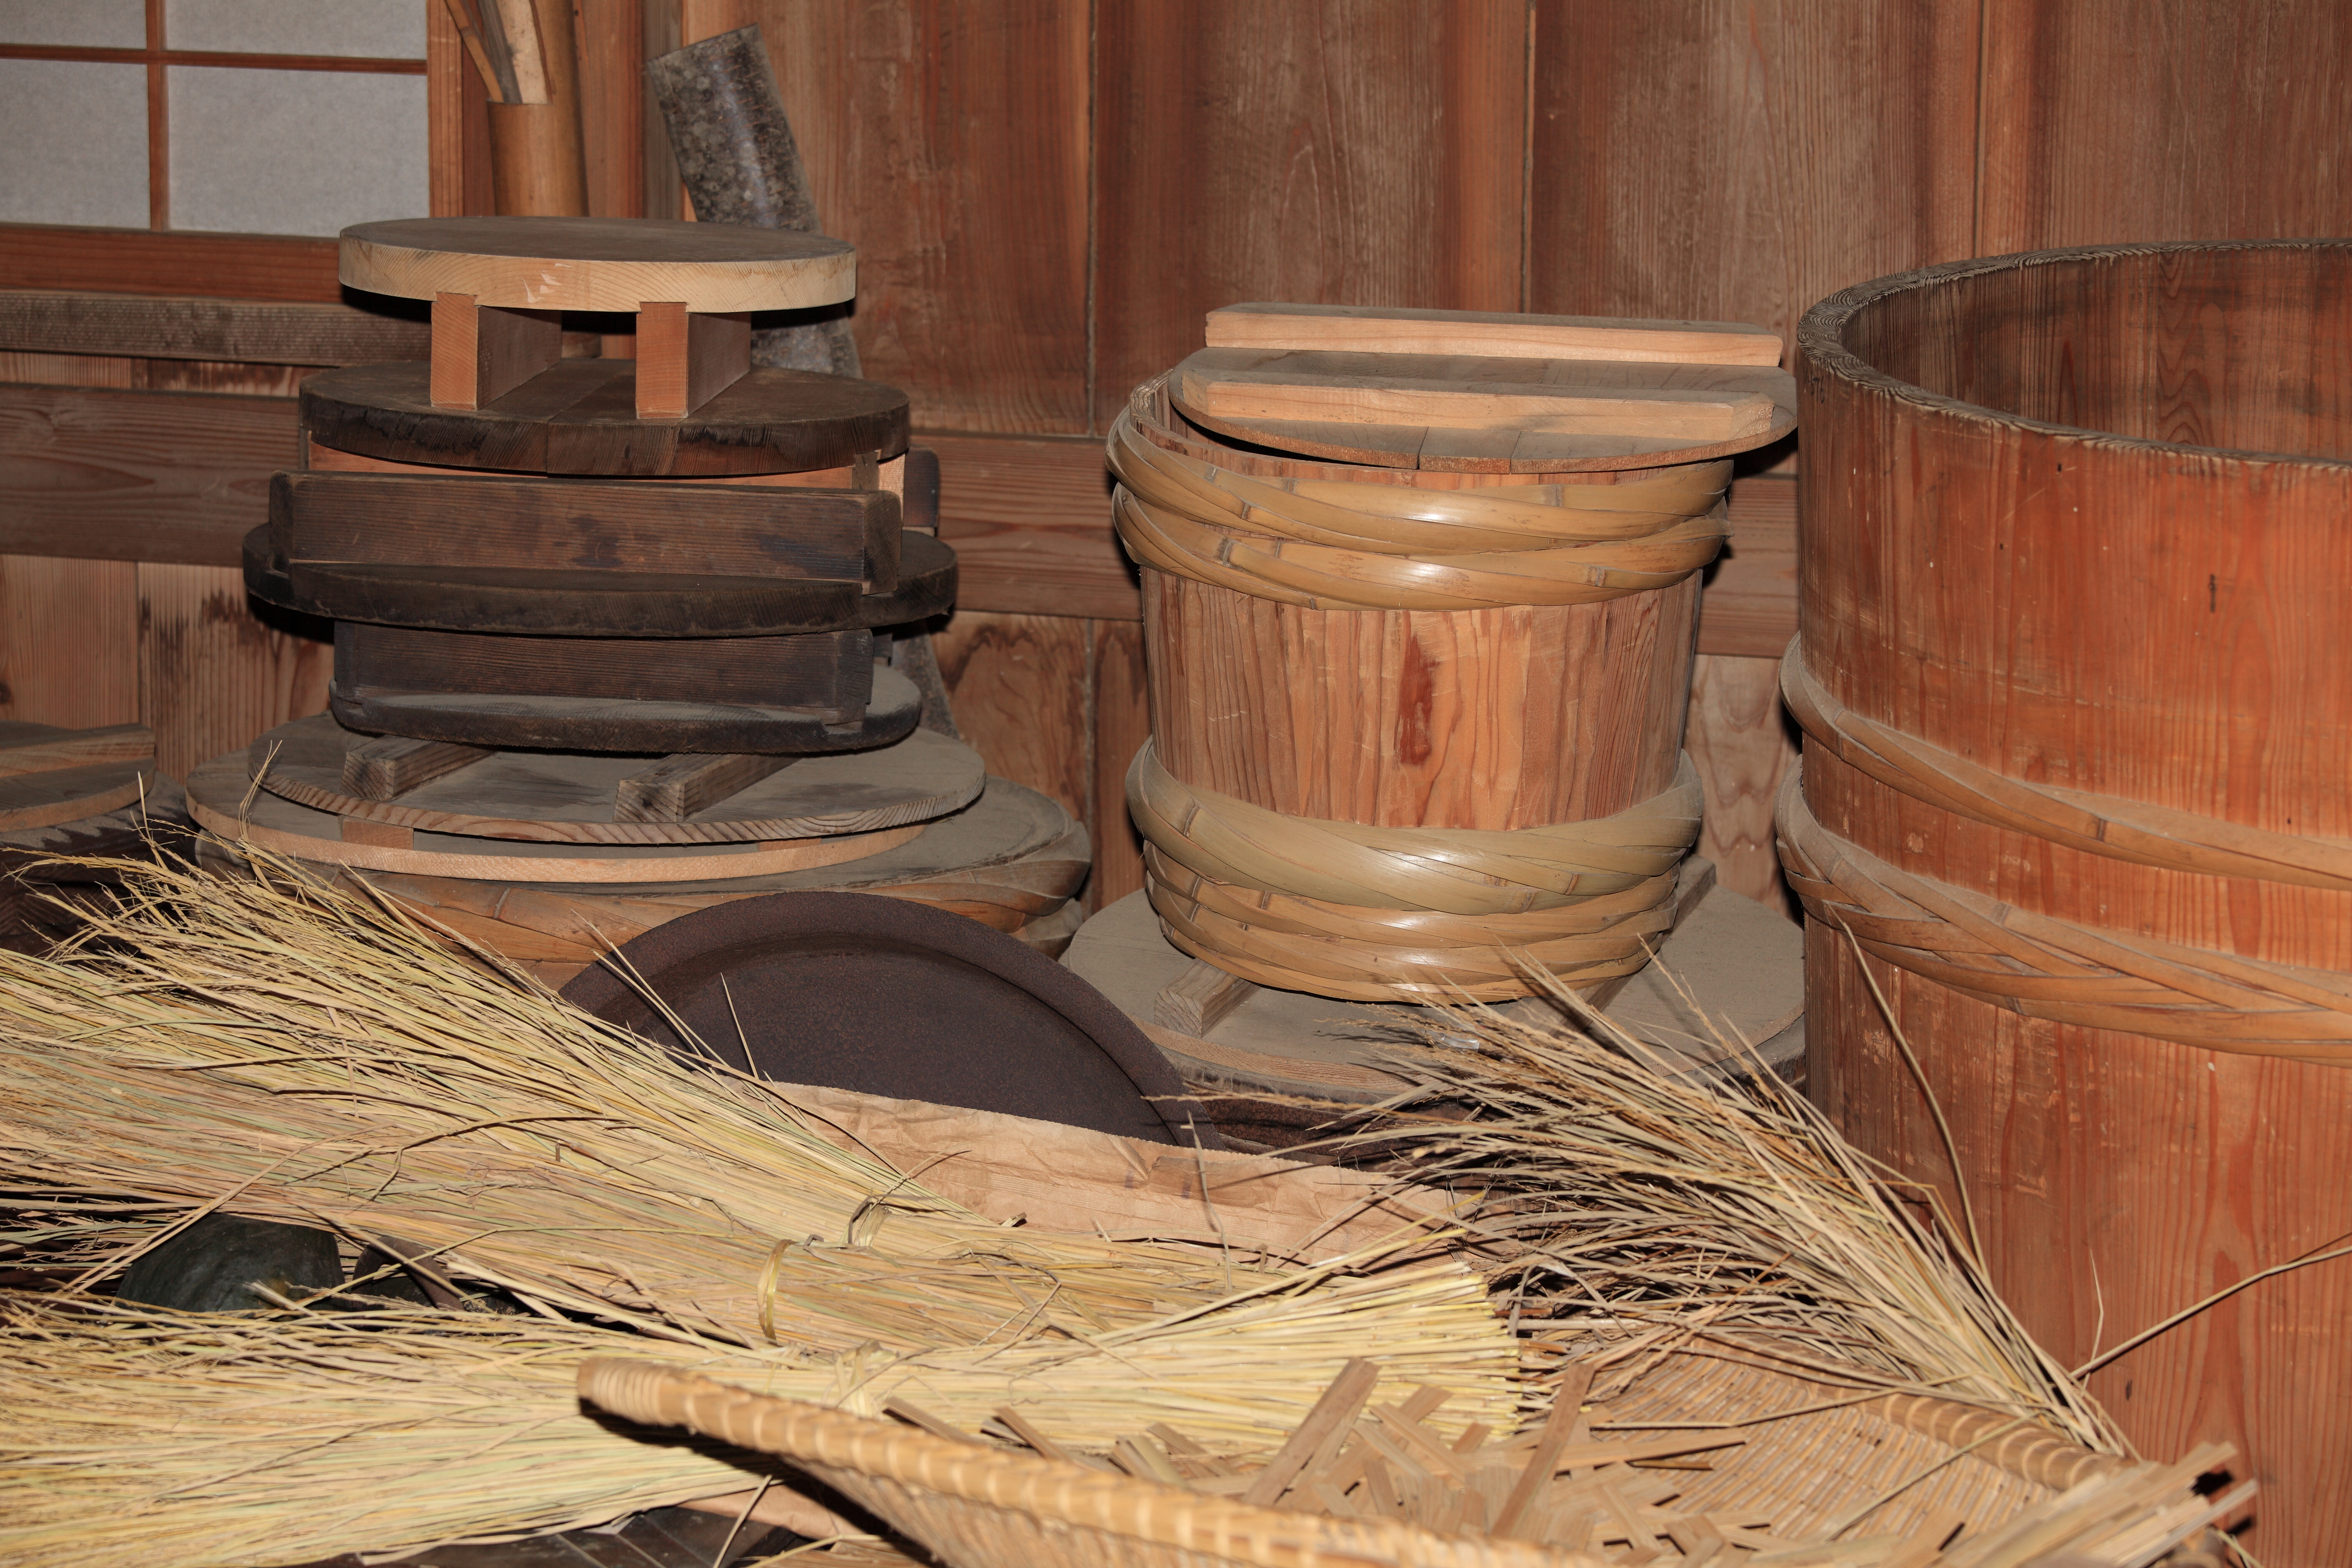
architecture, wood, farm, house, old, high, ancient, residence, furniture, room, lumber, art, design, japanese, 5d, style, hires, carving, markii, traditional, folk, hi, res, resolution, man made object, ancient history